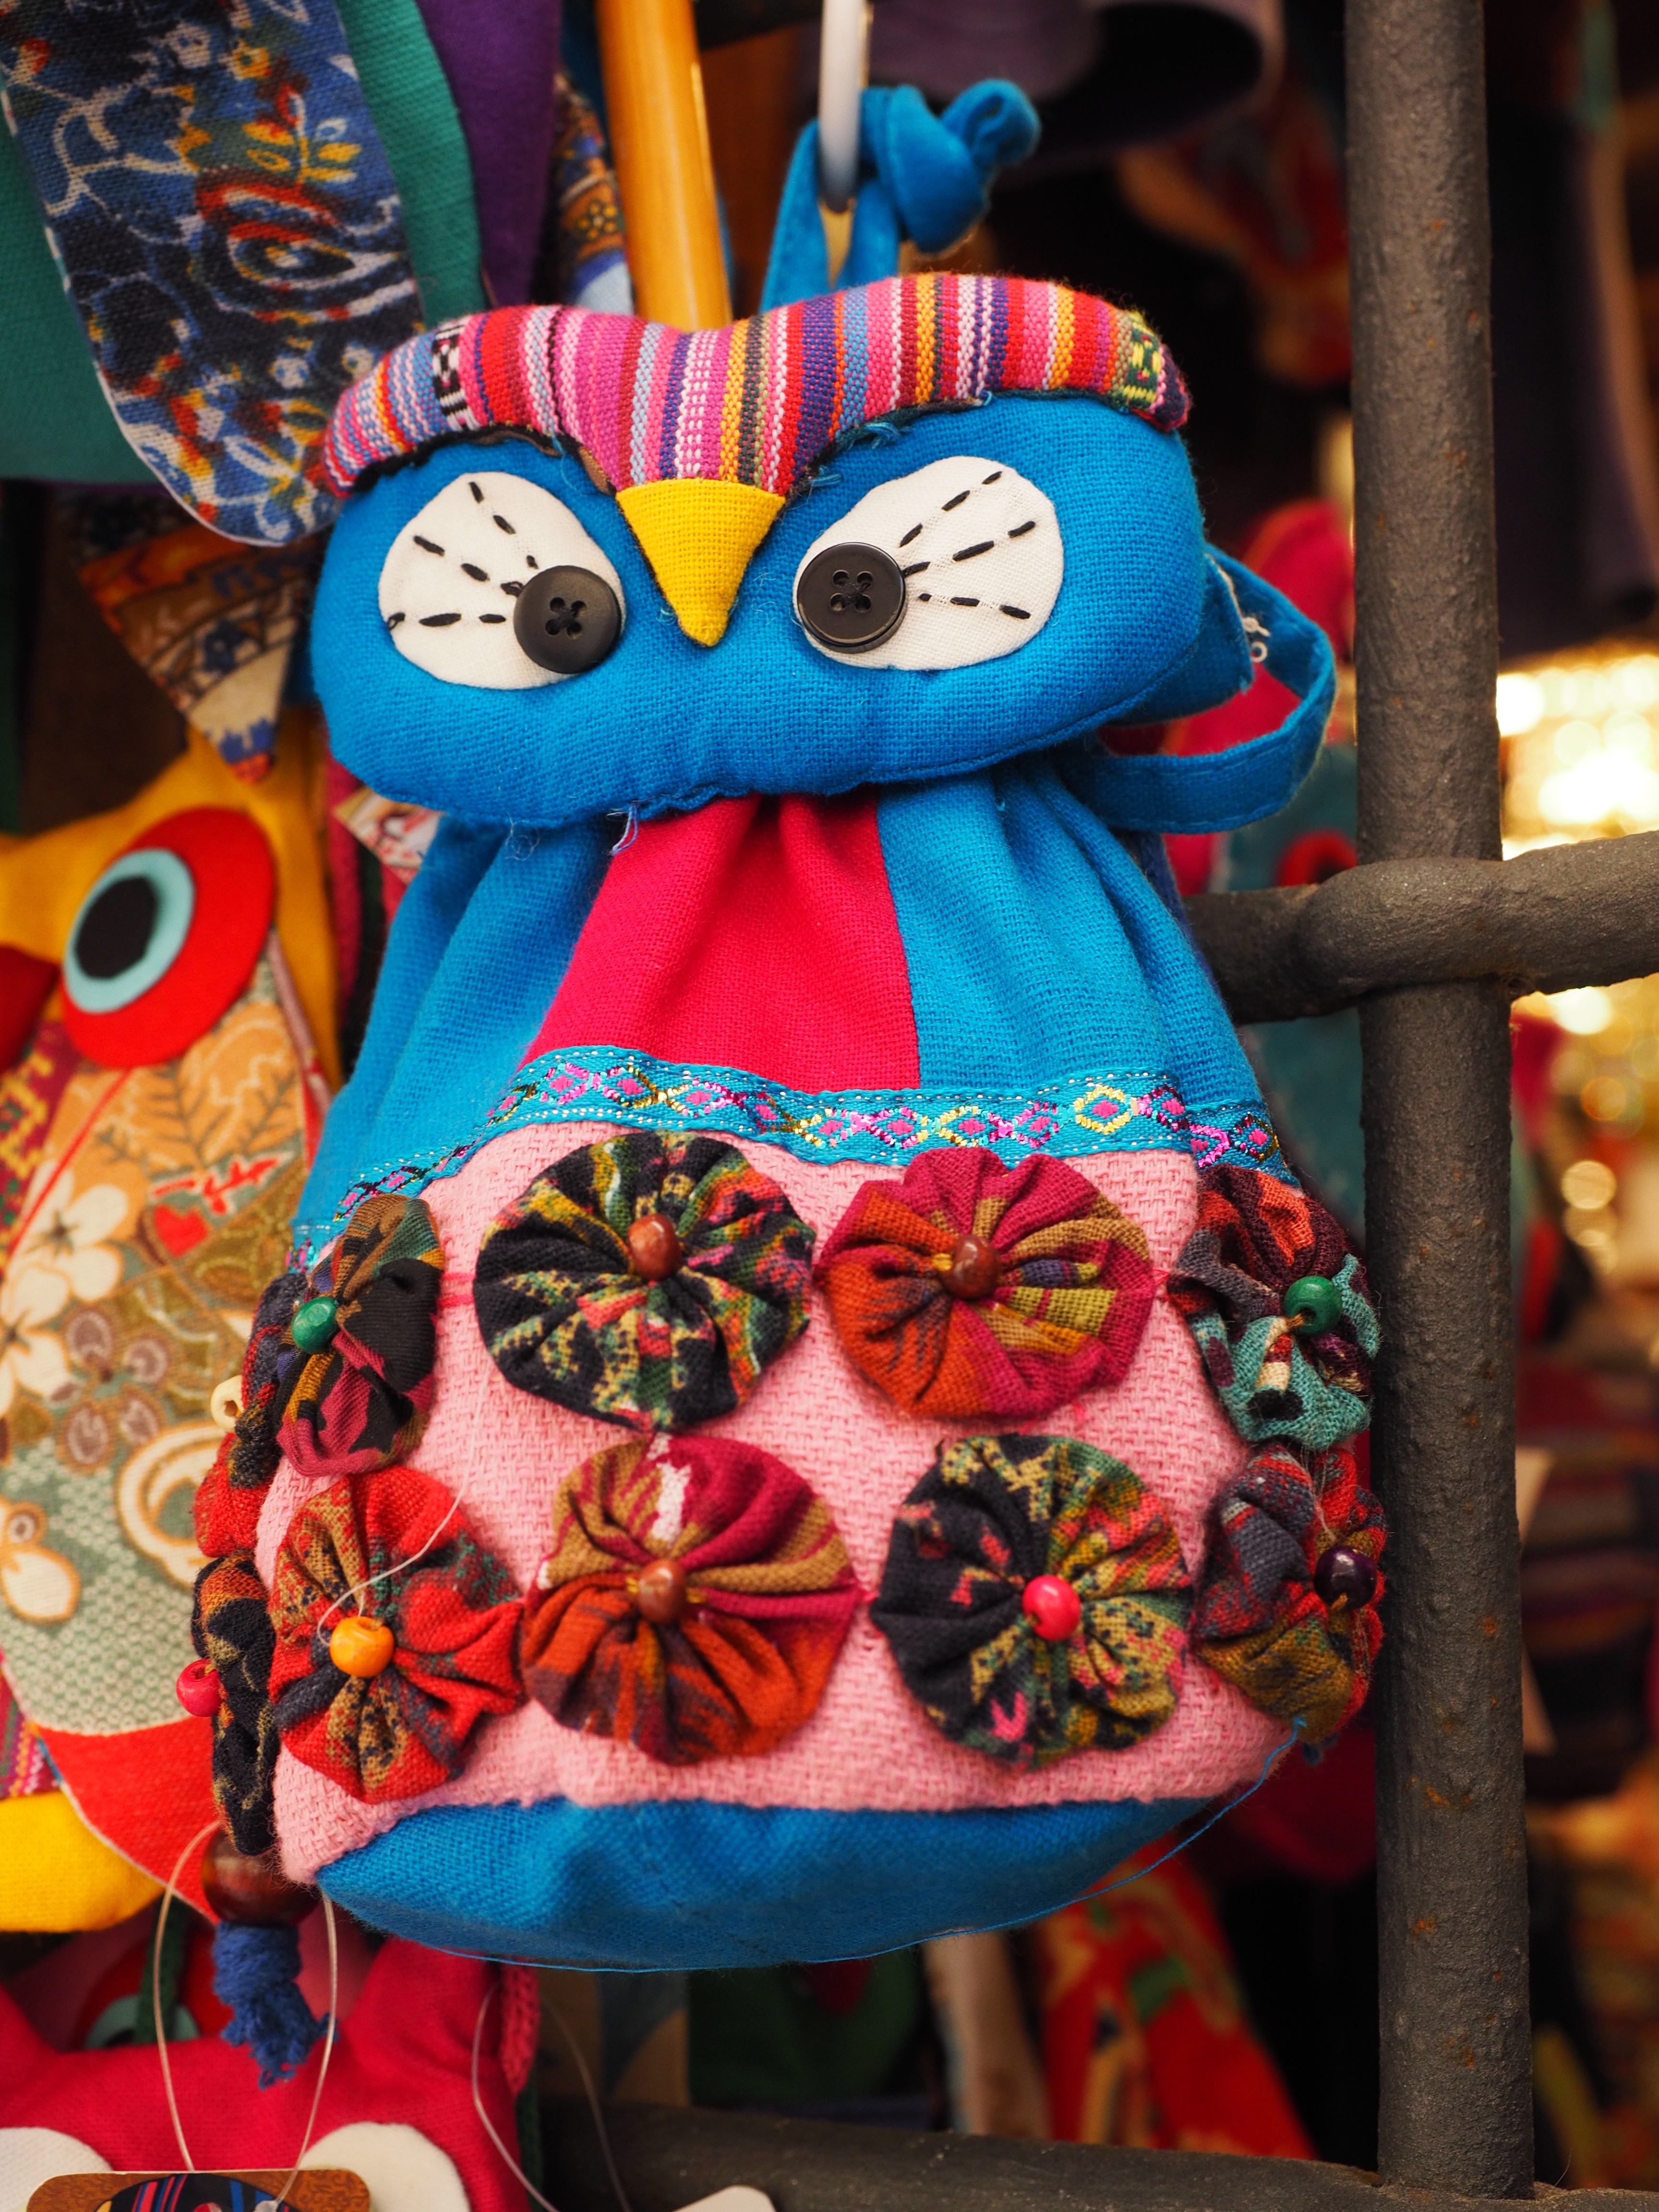
bird, color, colorful, toy, owl, textile, doll, art, souvenir, kunterbunt, rag doll, souvenir shop